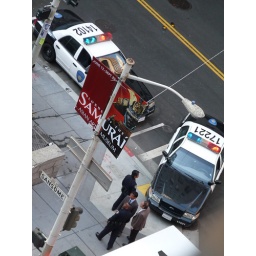
Trauma the new NBC TV show filming in San Francisco at Bush and Sansome street